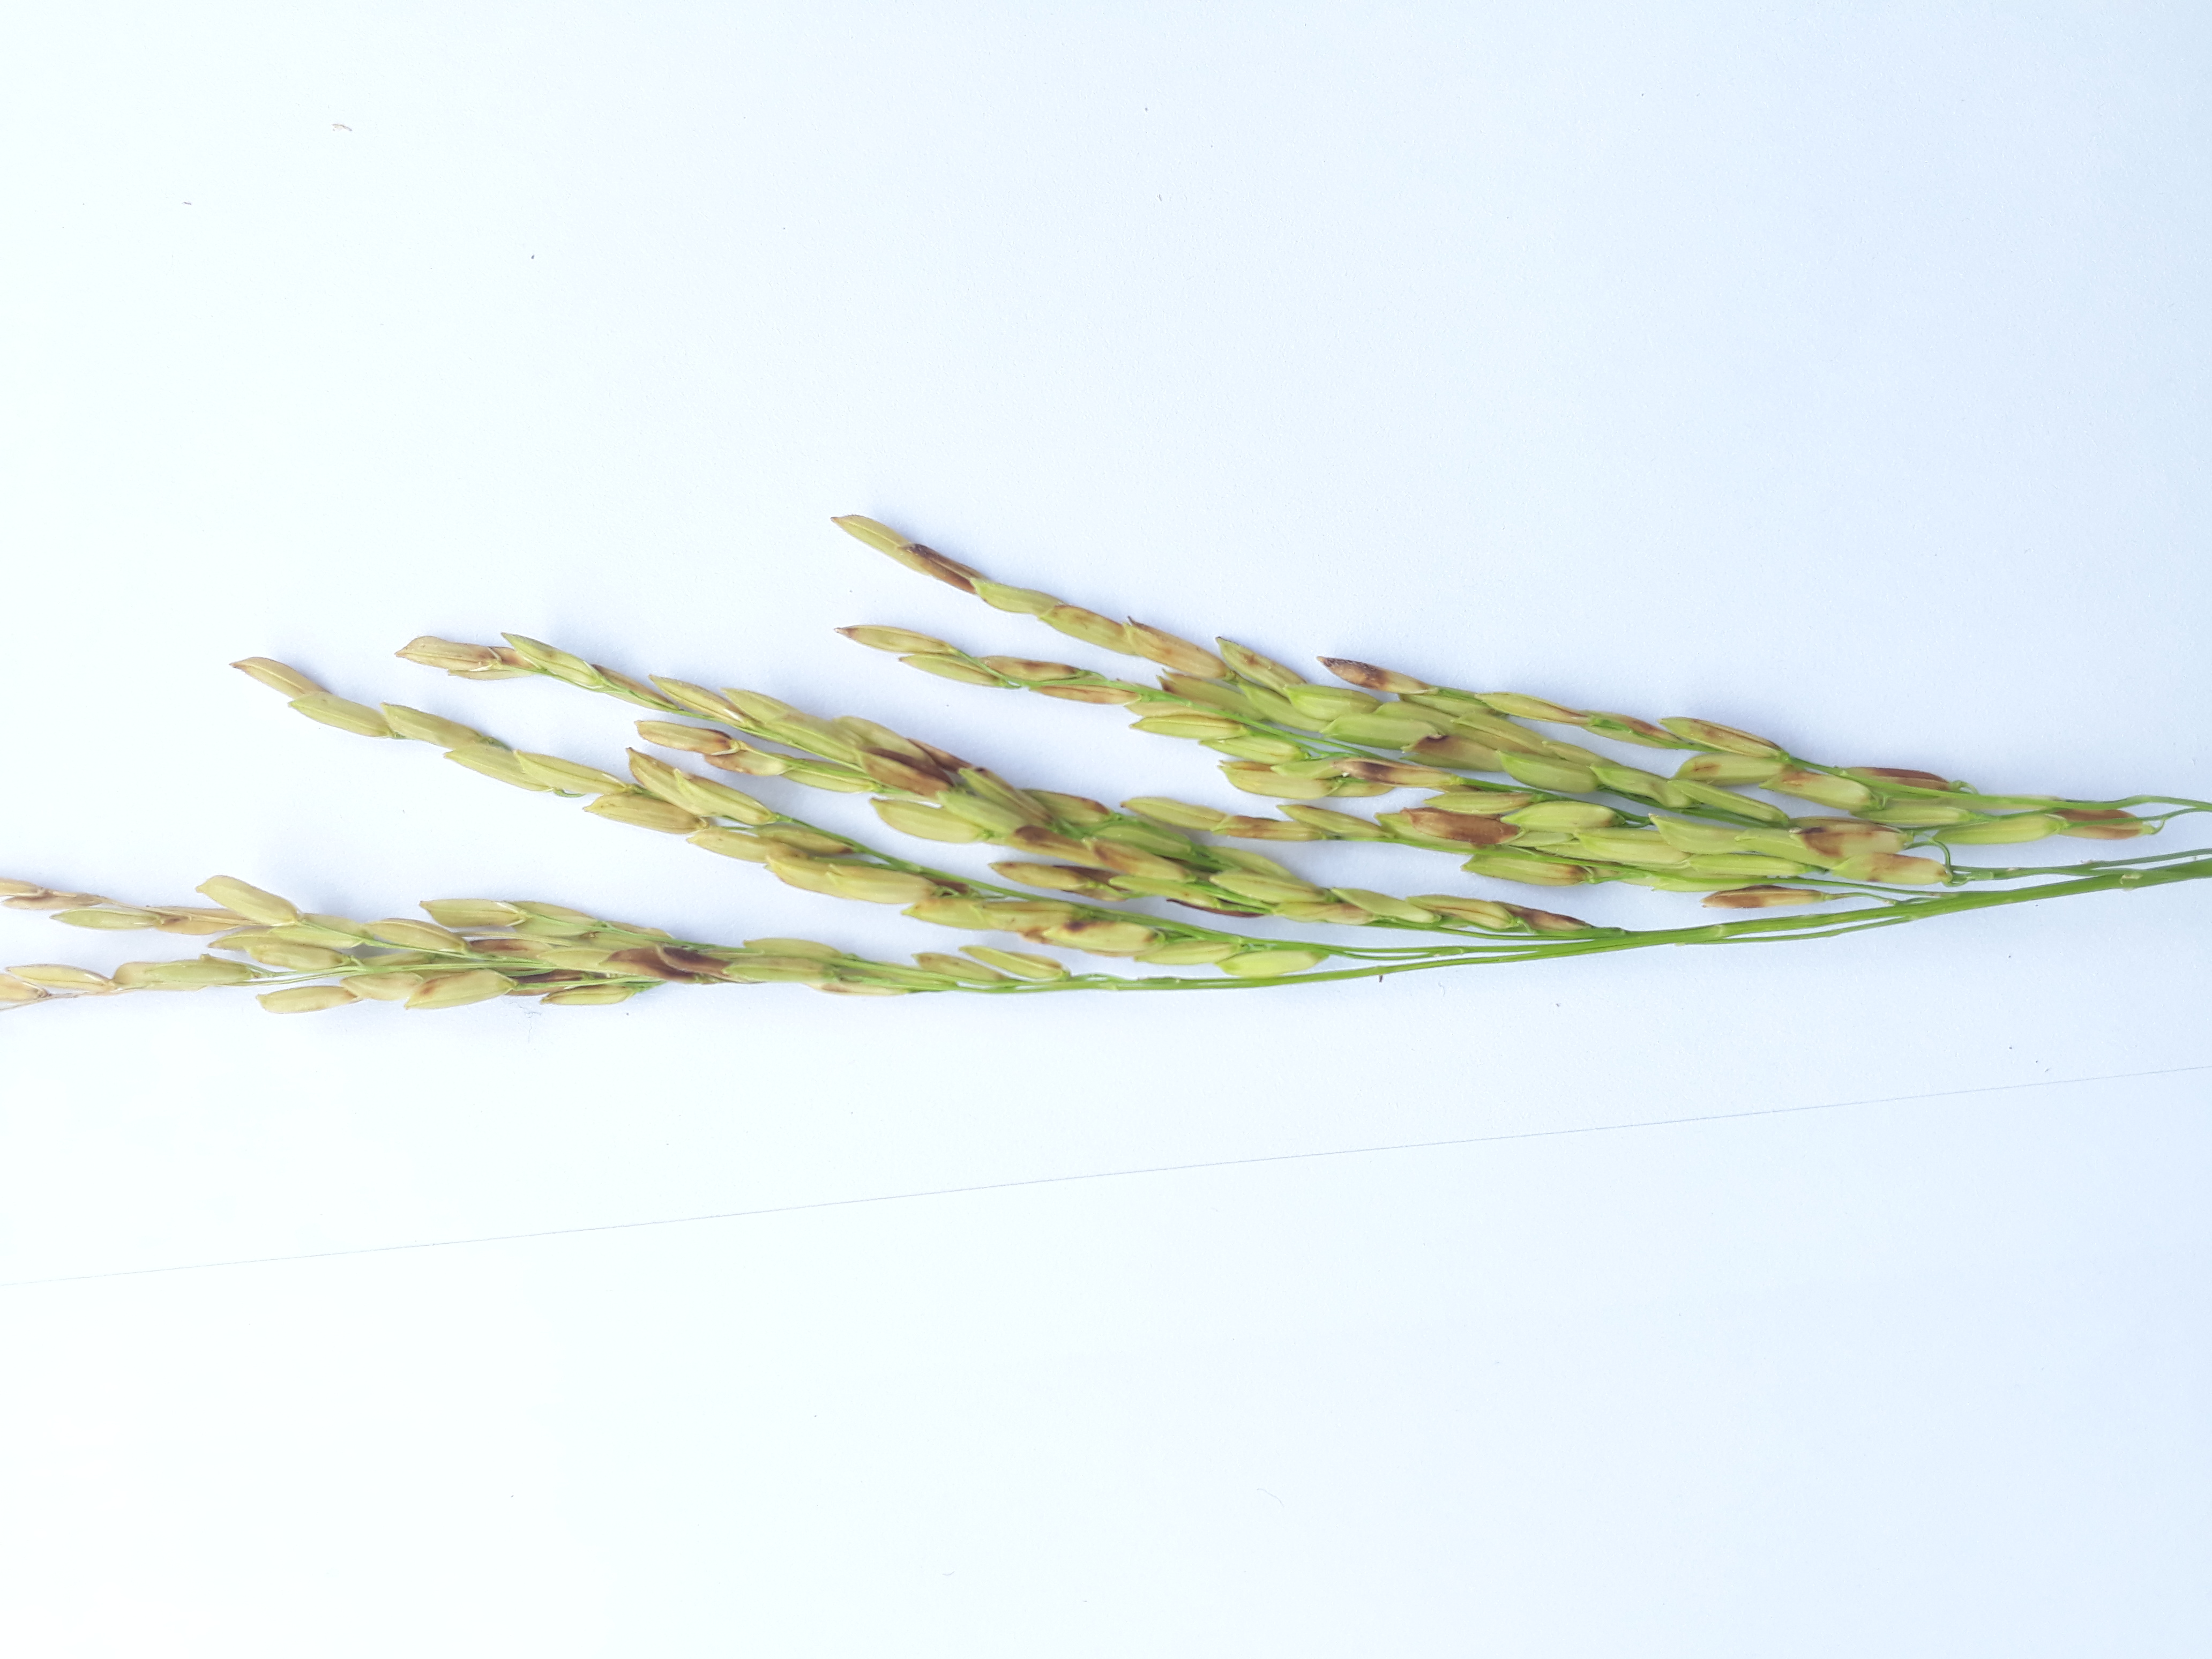
Label: Damaged